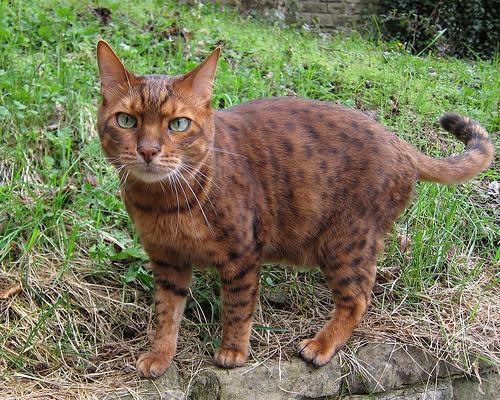
Bengal